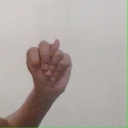
अक्षर: न